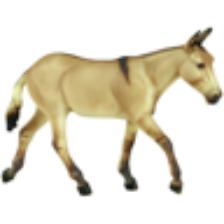
Label: NonHuman